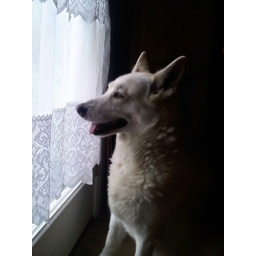
Cheyenne sitting by the back door investigating lol. taken by: Jessica